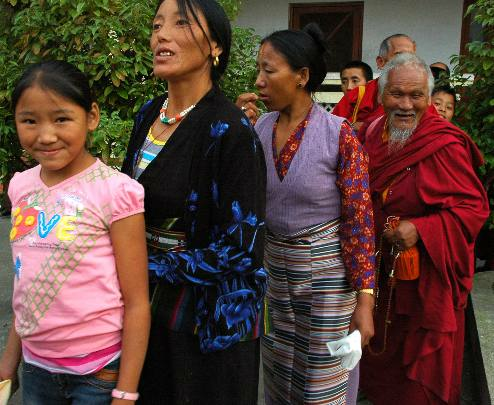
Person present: Yes